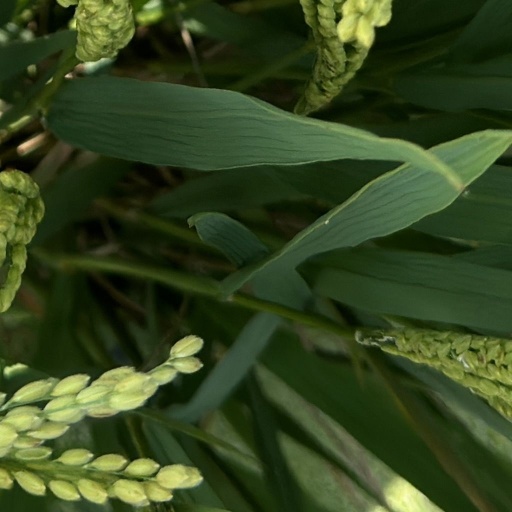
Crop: rice